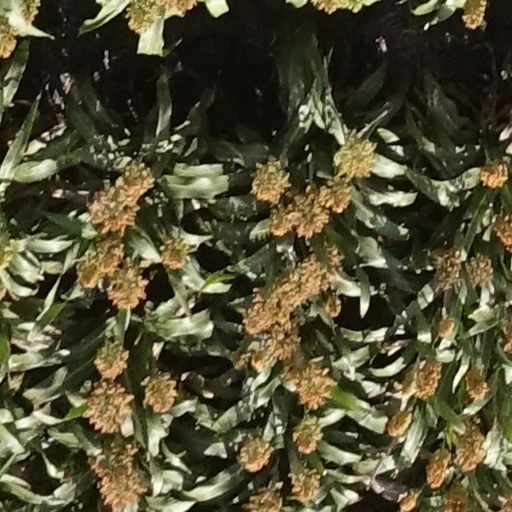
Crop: sorghum